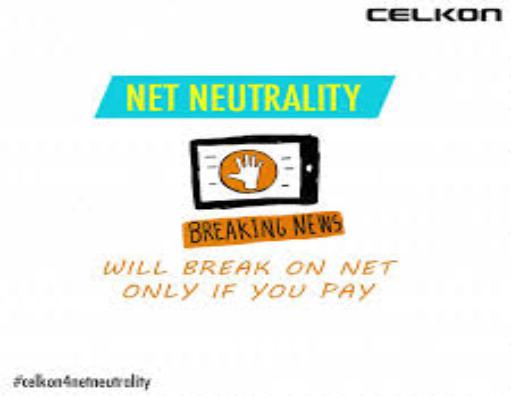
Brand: Celkon
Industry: Electronic